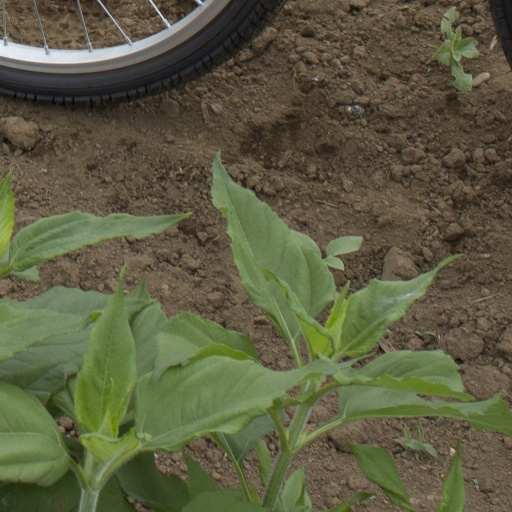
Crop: Jerusalem artichoke